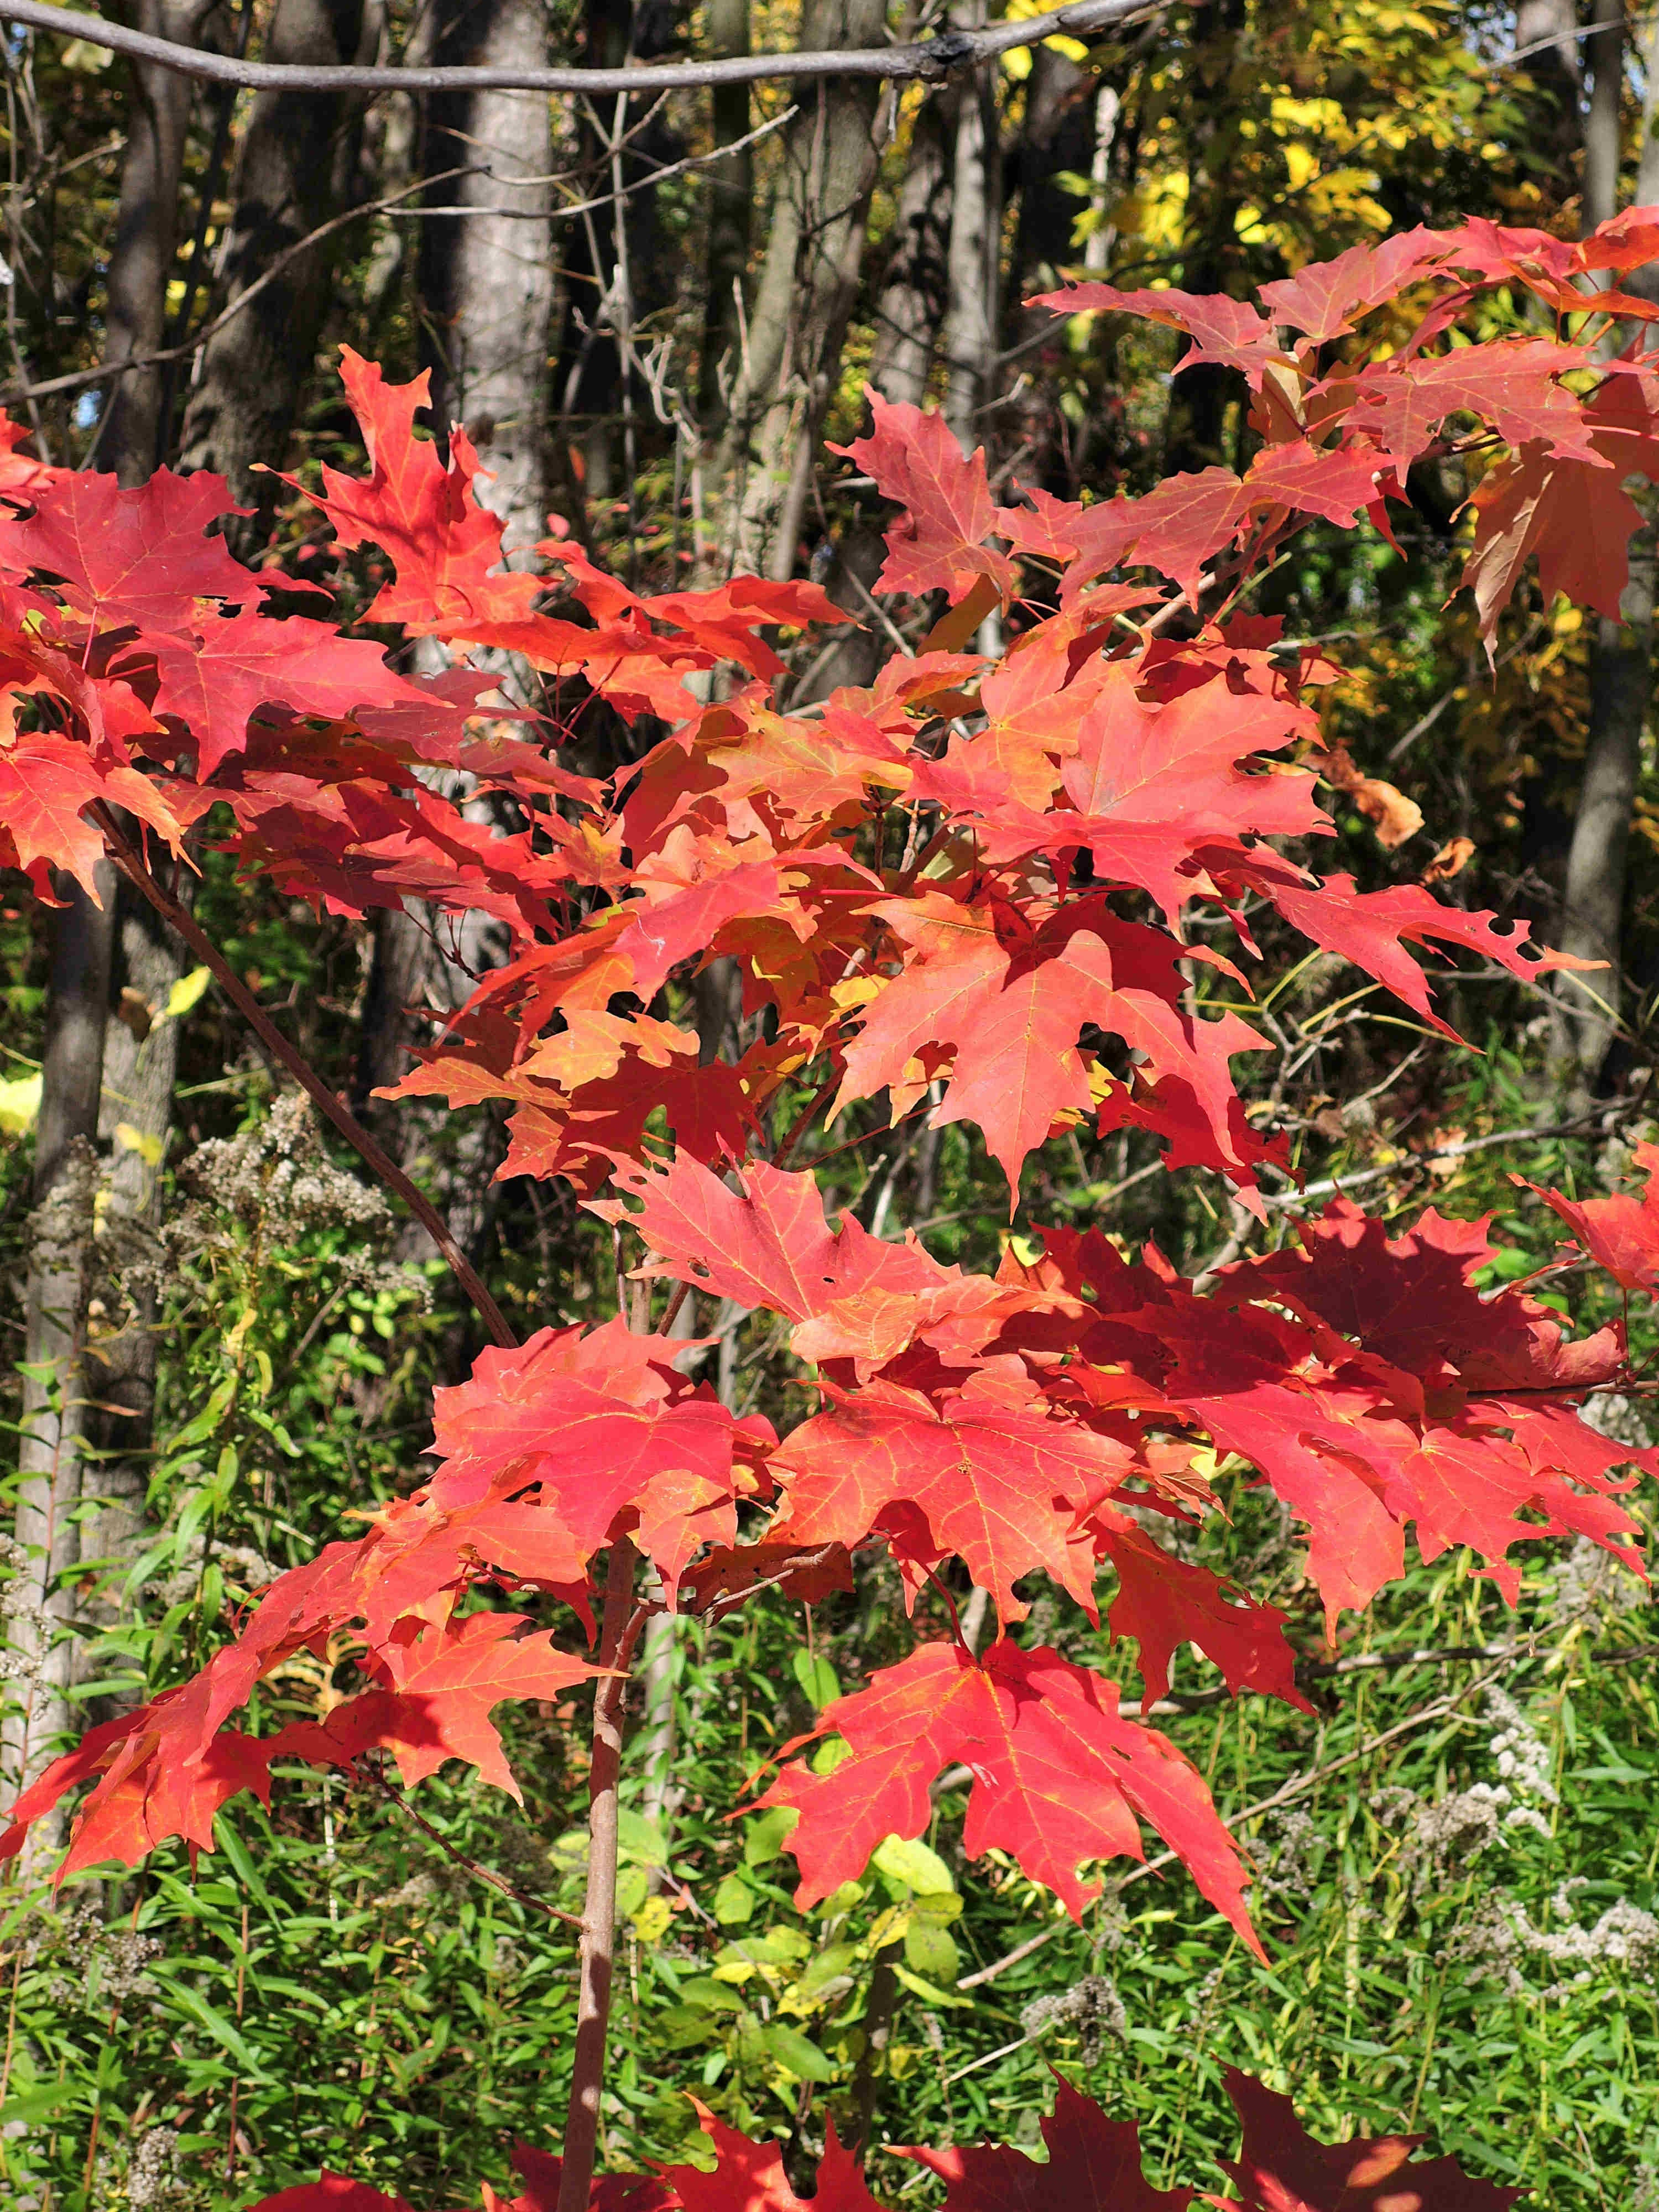
tree, nature, plant, leaf, flower, autumn, botany, garden, flora, season, maple tree, outdoors, woods, shrub, flowering plant, bright colors, annual plant, woody plant, land plant, autumn maple leaves